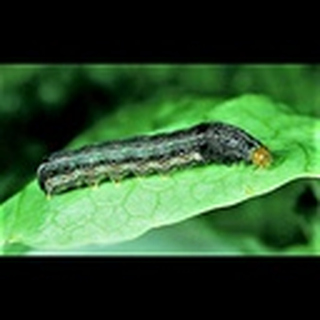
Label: cotton_army_worm